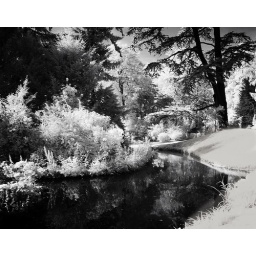
lake in swiss garden at shuttleworth house